2017 Venezuelan municipal elections

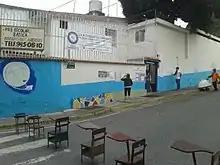
Election center in Caracas with few voters

During the elections, the CNE rector stated that the more frequent complaints were related to assisted voting and political proselytizing near polling stations, mostly in the Barinas, Carabobo and Zulia states. The Electoral Observation Network of the Education Assembly (ROE) and Venezuelan Electoral Observatory (OEV) reported that the elections were characterized by abstention and the absence of both board members and witnesses, causing many voting centers to open after the stipulated time due to the lack of board members, and that several boards had to be constituted by accidental members, voters waiting in line and willing to fill the vacancies. The Democratic Unity Roundtable announced that in the primary process the candidates for the municipal elections would be elected, after the denouncement by the opposition coalition in the October 2017 regional elections the MUD decided not to field candidacies in these elections. However, some MUD member parties fielded candidates, such as Un Nuevo Tiempo and Avanzada Progresista